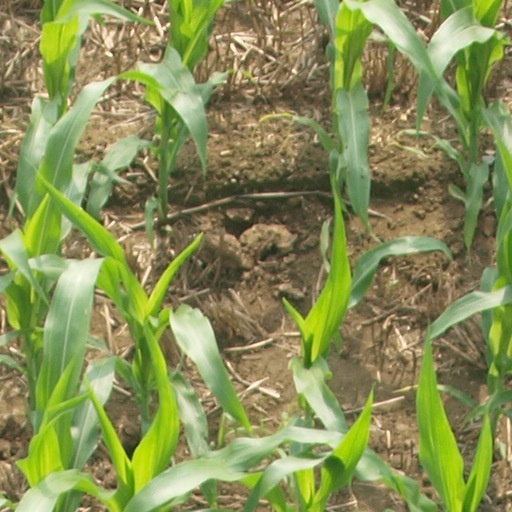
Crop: maize; corn